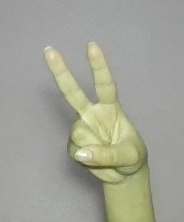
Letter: taa